Paul Cézanne

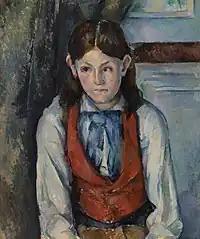
"Boy with a Red Vest", Barnes Foundation, Philadelphia

The exhibition proved a financial failure; the final accounts showed a deficit of over 180 francs for each of the participating artists. Cézanne's The Hanged Man's House was one of the few pictures that could be sold. The collector Count Doria bought it for 300 francs.